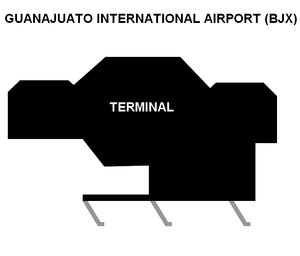
L'aéroport international del Bajío ou aéroport international de Guanajuato, est un aéroport international localisé dans la commune de Silao. Il gère le trafic aérien national et international de la zone qui comprend la Zone Métropolitaine de León, ainsi que des villes de Irapuato, Salamanque et la capitale de l'État, Guanajuato.